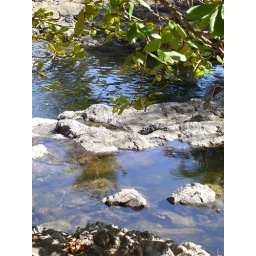
Crazy big bird fishing in river